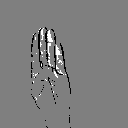
ASL letter: b